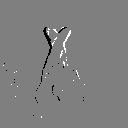
ASL letter: r